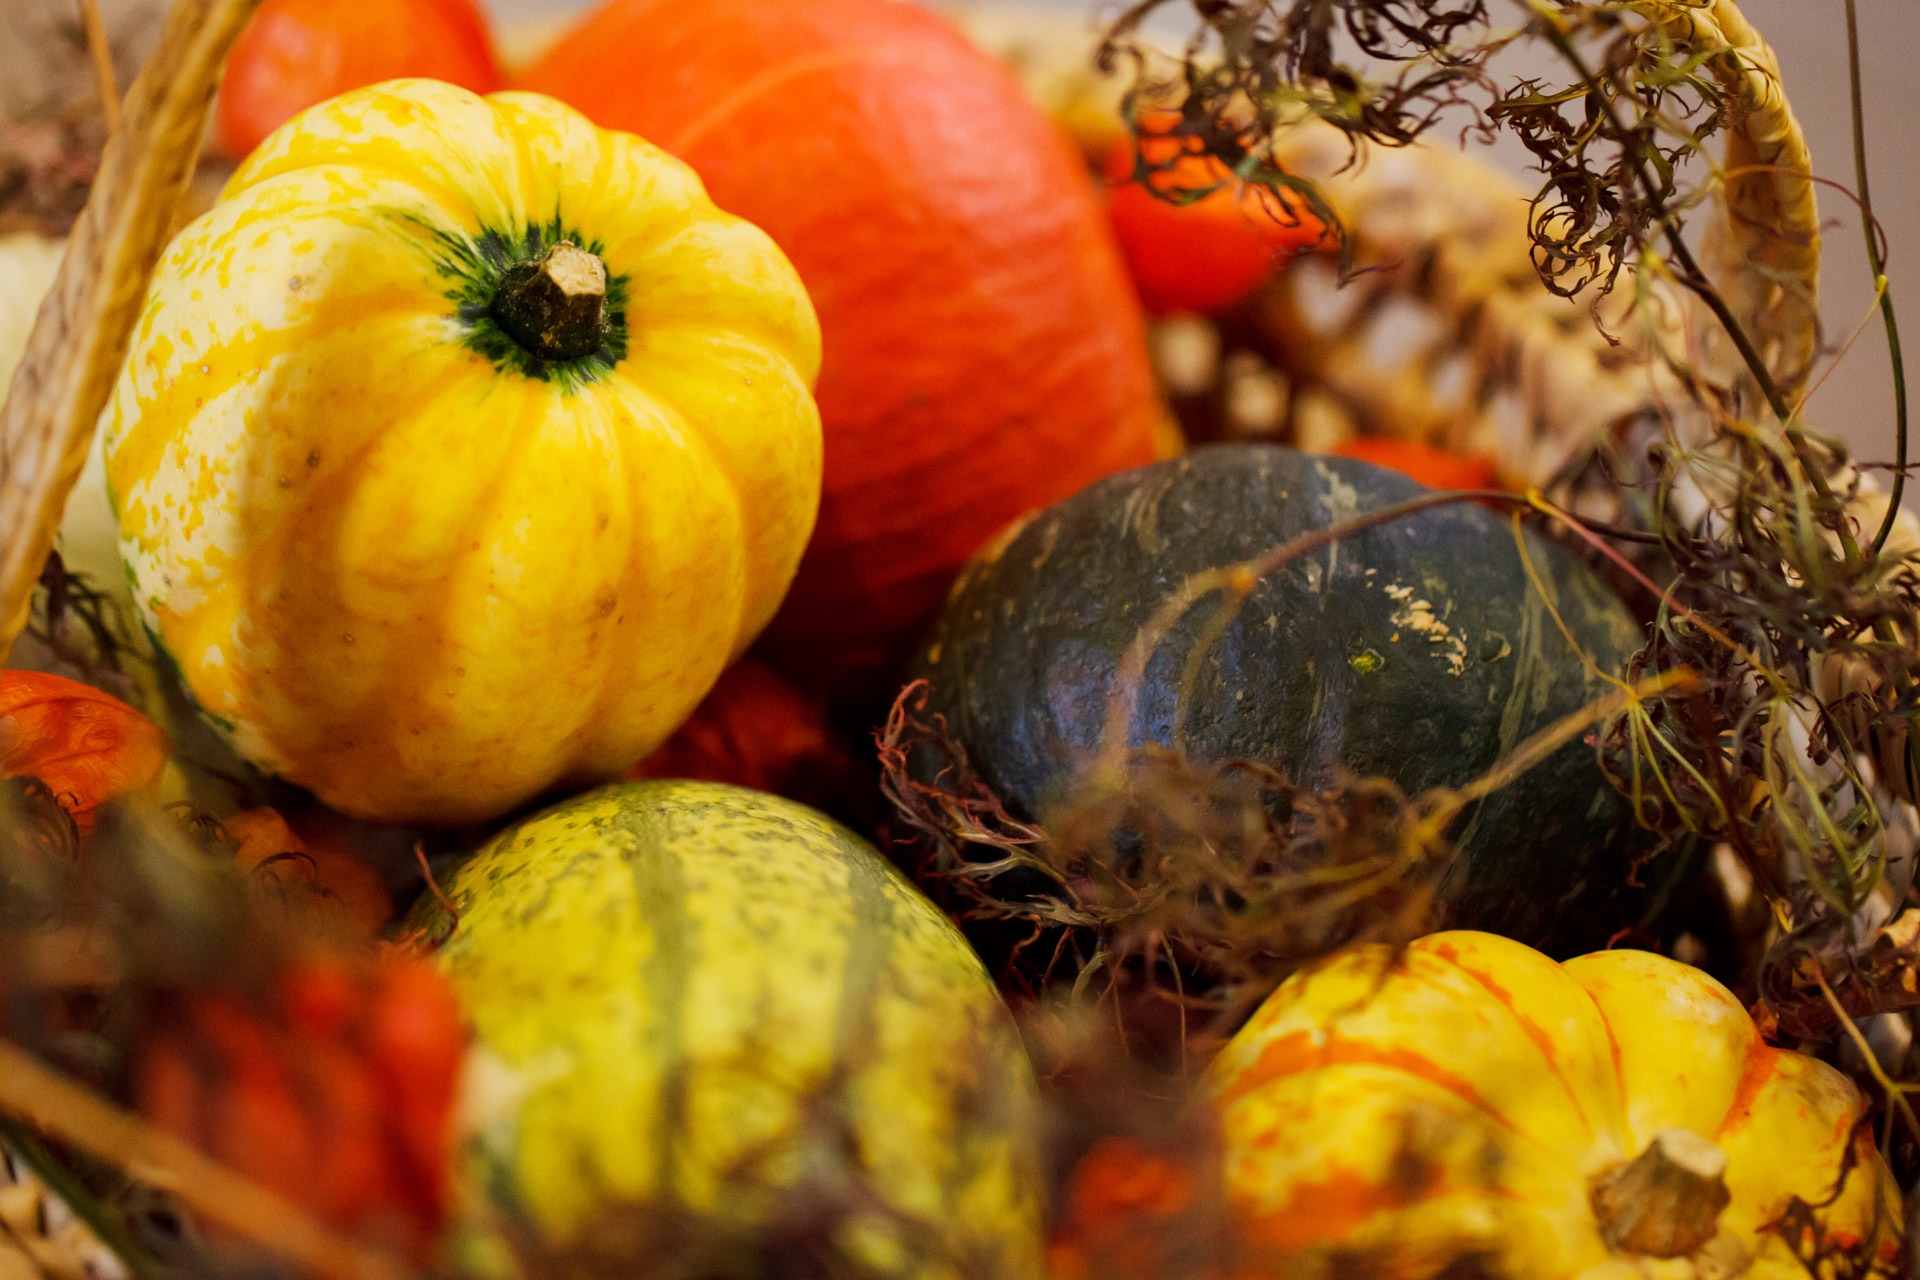
nature, plant, fall, flower, food, harvest, produce, vegetable, crop, autumn, pumpkin, fresh, colorful, agriculture, basket, flora, season, squash, gourd, thanksgiving, calabaza, carving, pumpkins, cucurbita, flowering plant, winter squash, land plant